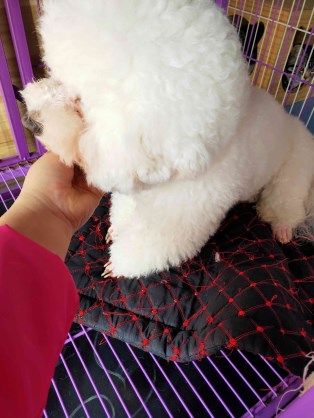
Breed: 3083-n000117-Bichon_Frise